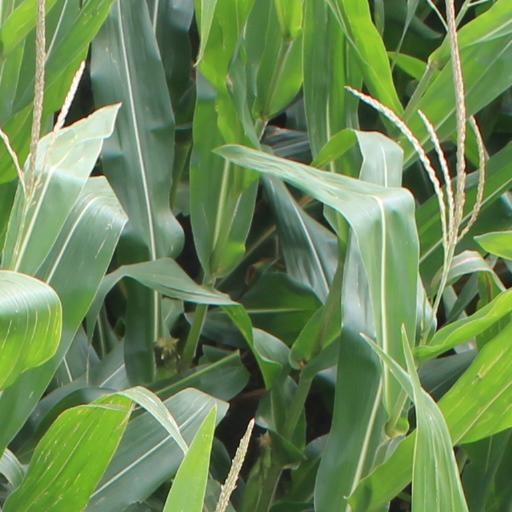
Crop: maize; corn